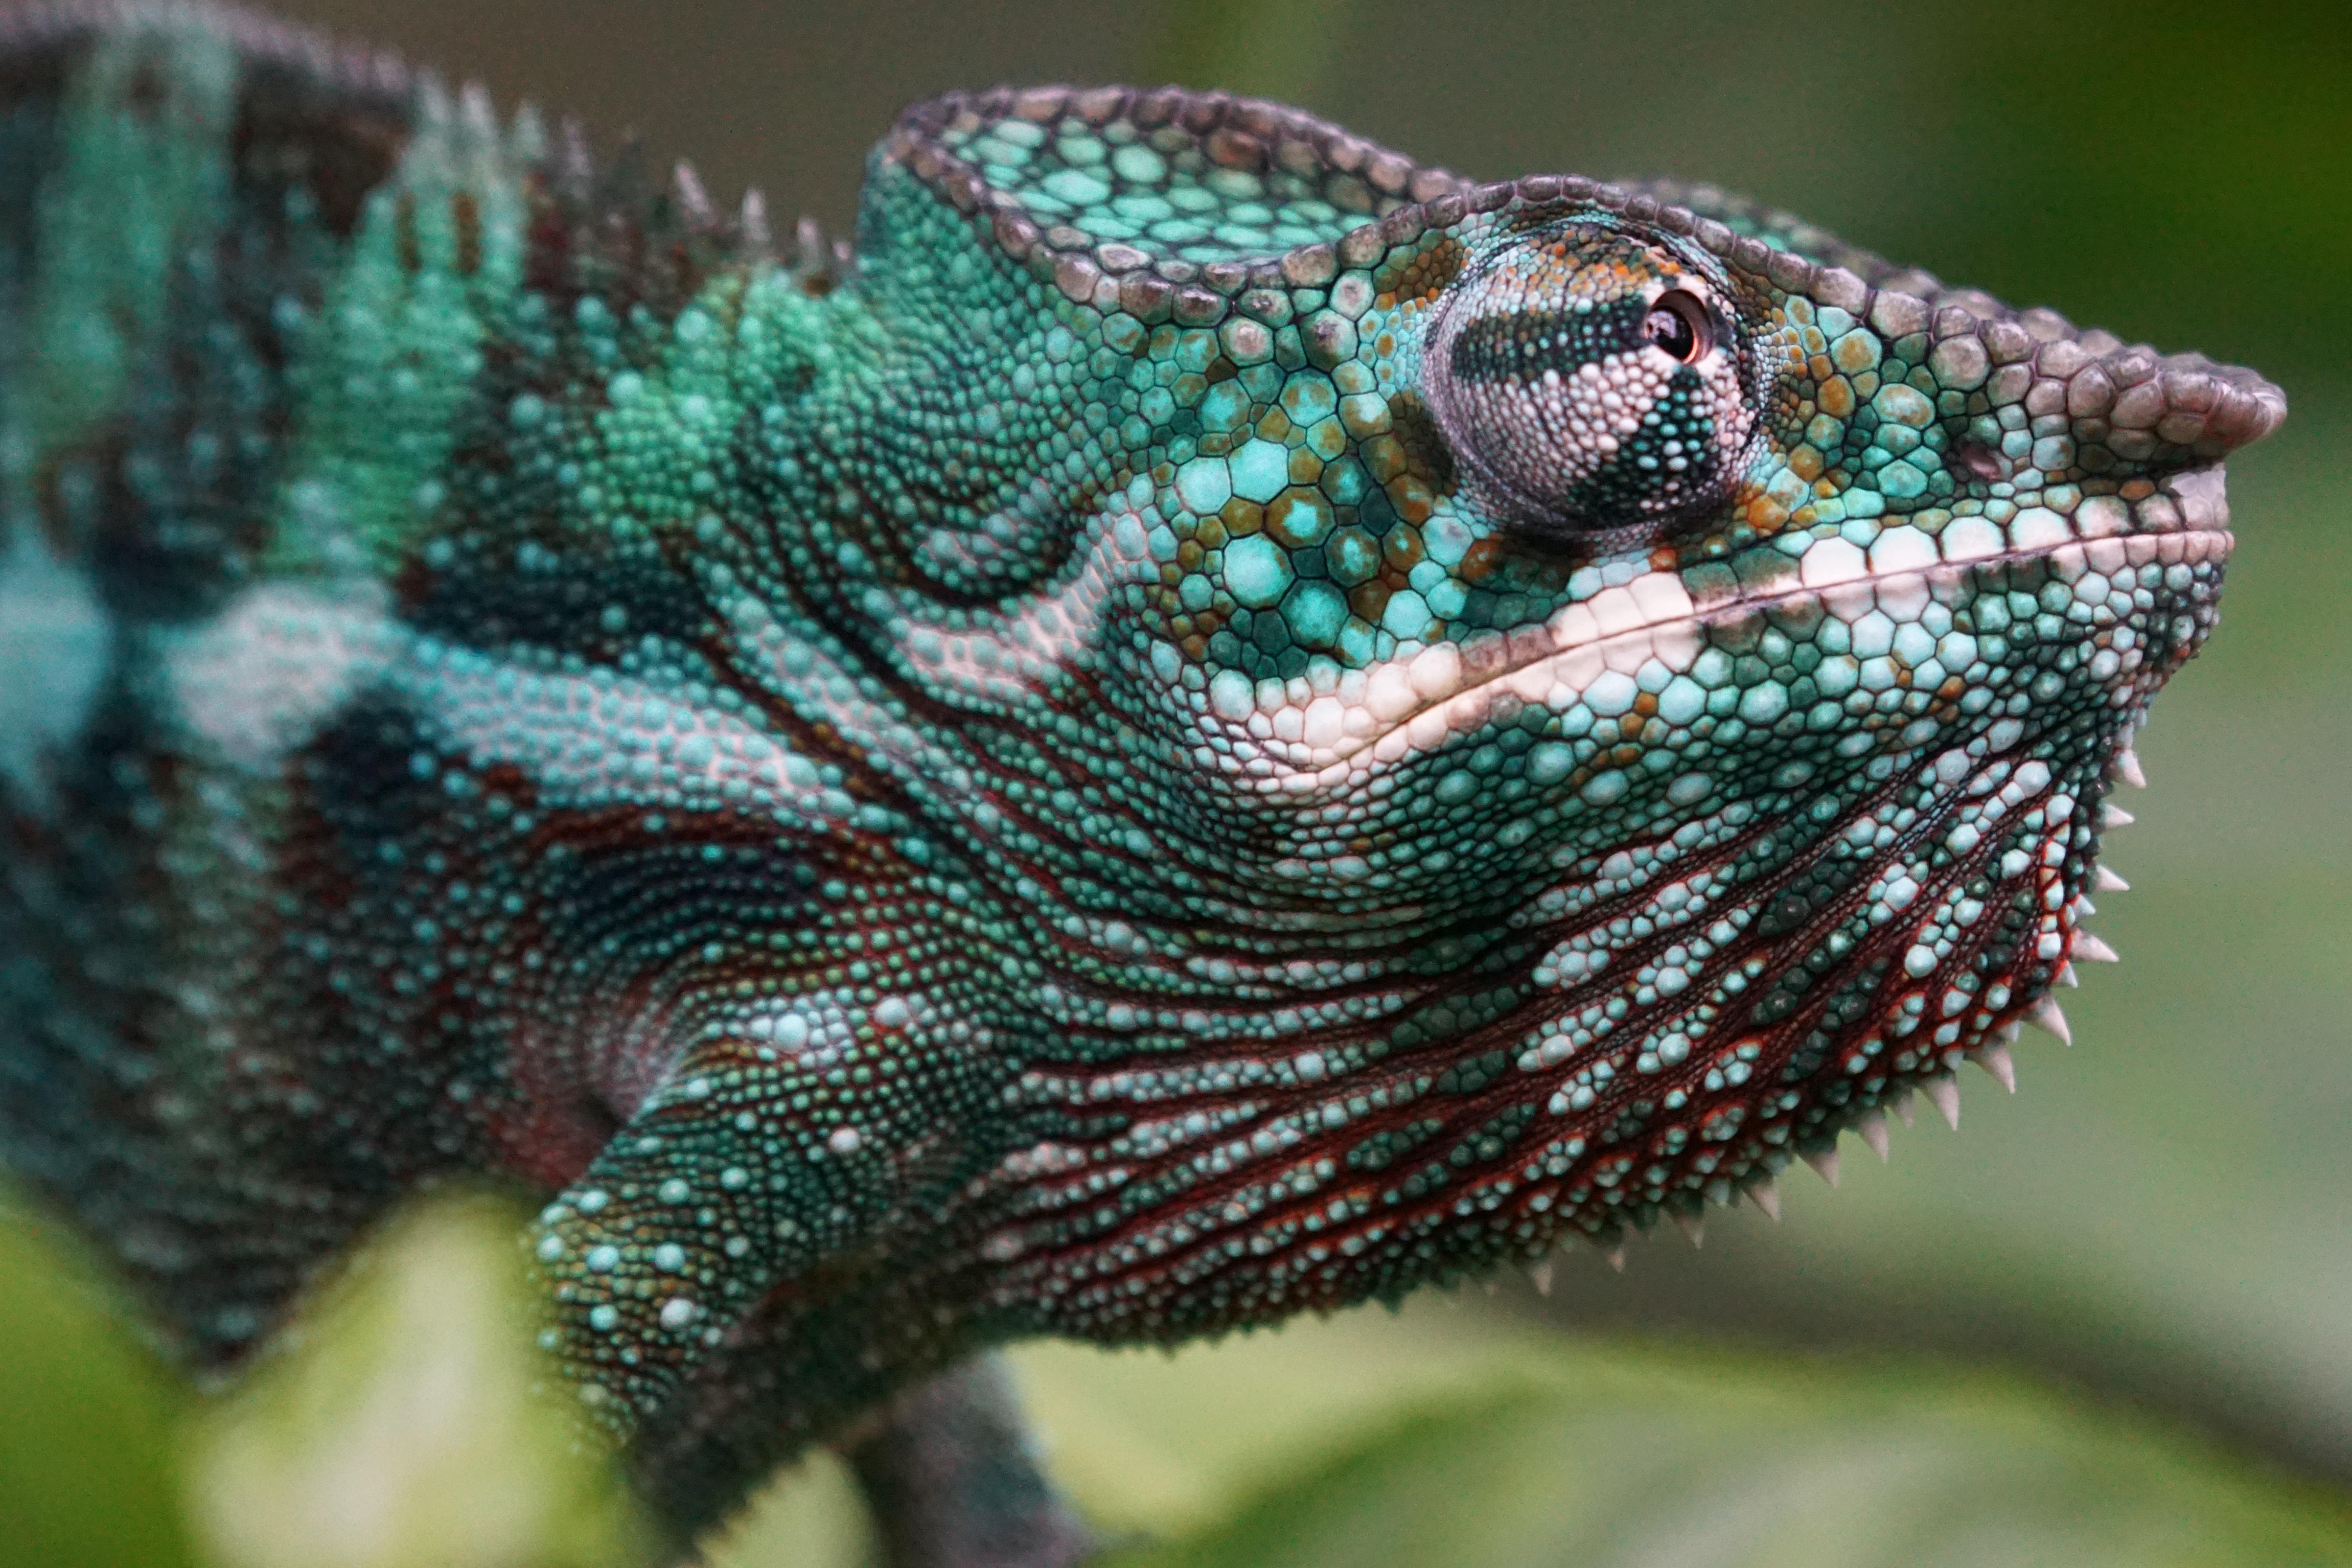
wildlife, green, reptile, iguana, fauna, lizard, close up, chameleon, animals, rainforest, madagascar, vertebrate, iguania, macro photography, lacerta, agamidae, schuppenkriechtier panthercham leon, scaled reptile, lacertidae, african chameleon